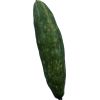
Label: Cucumber 3